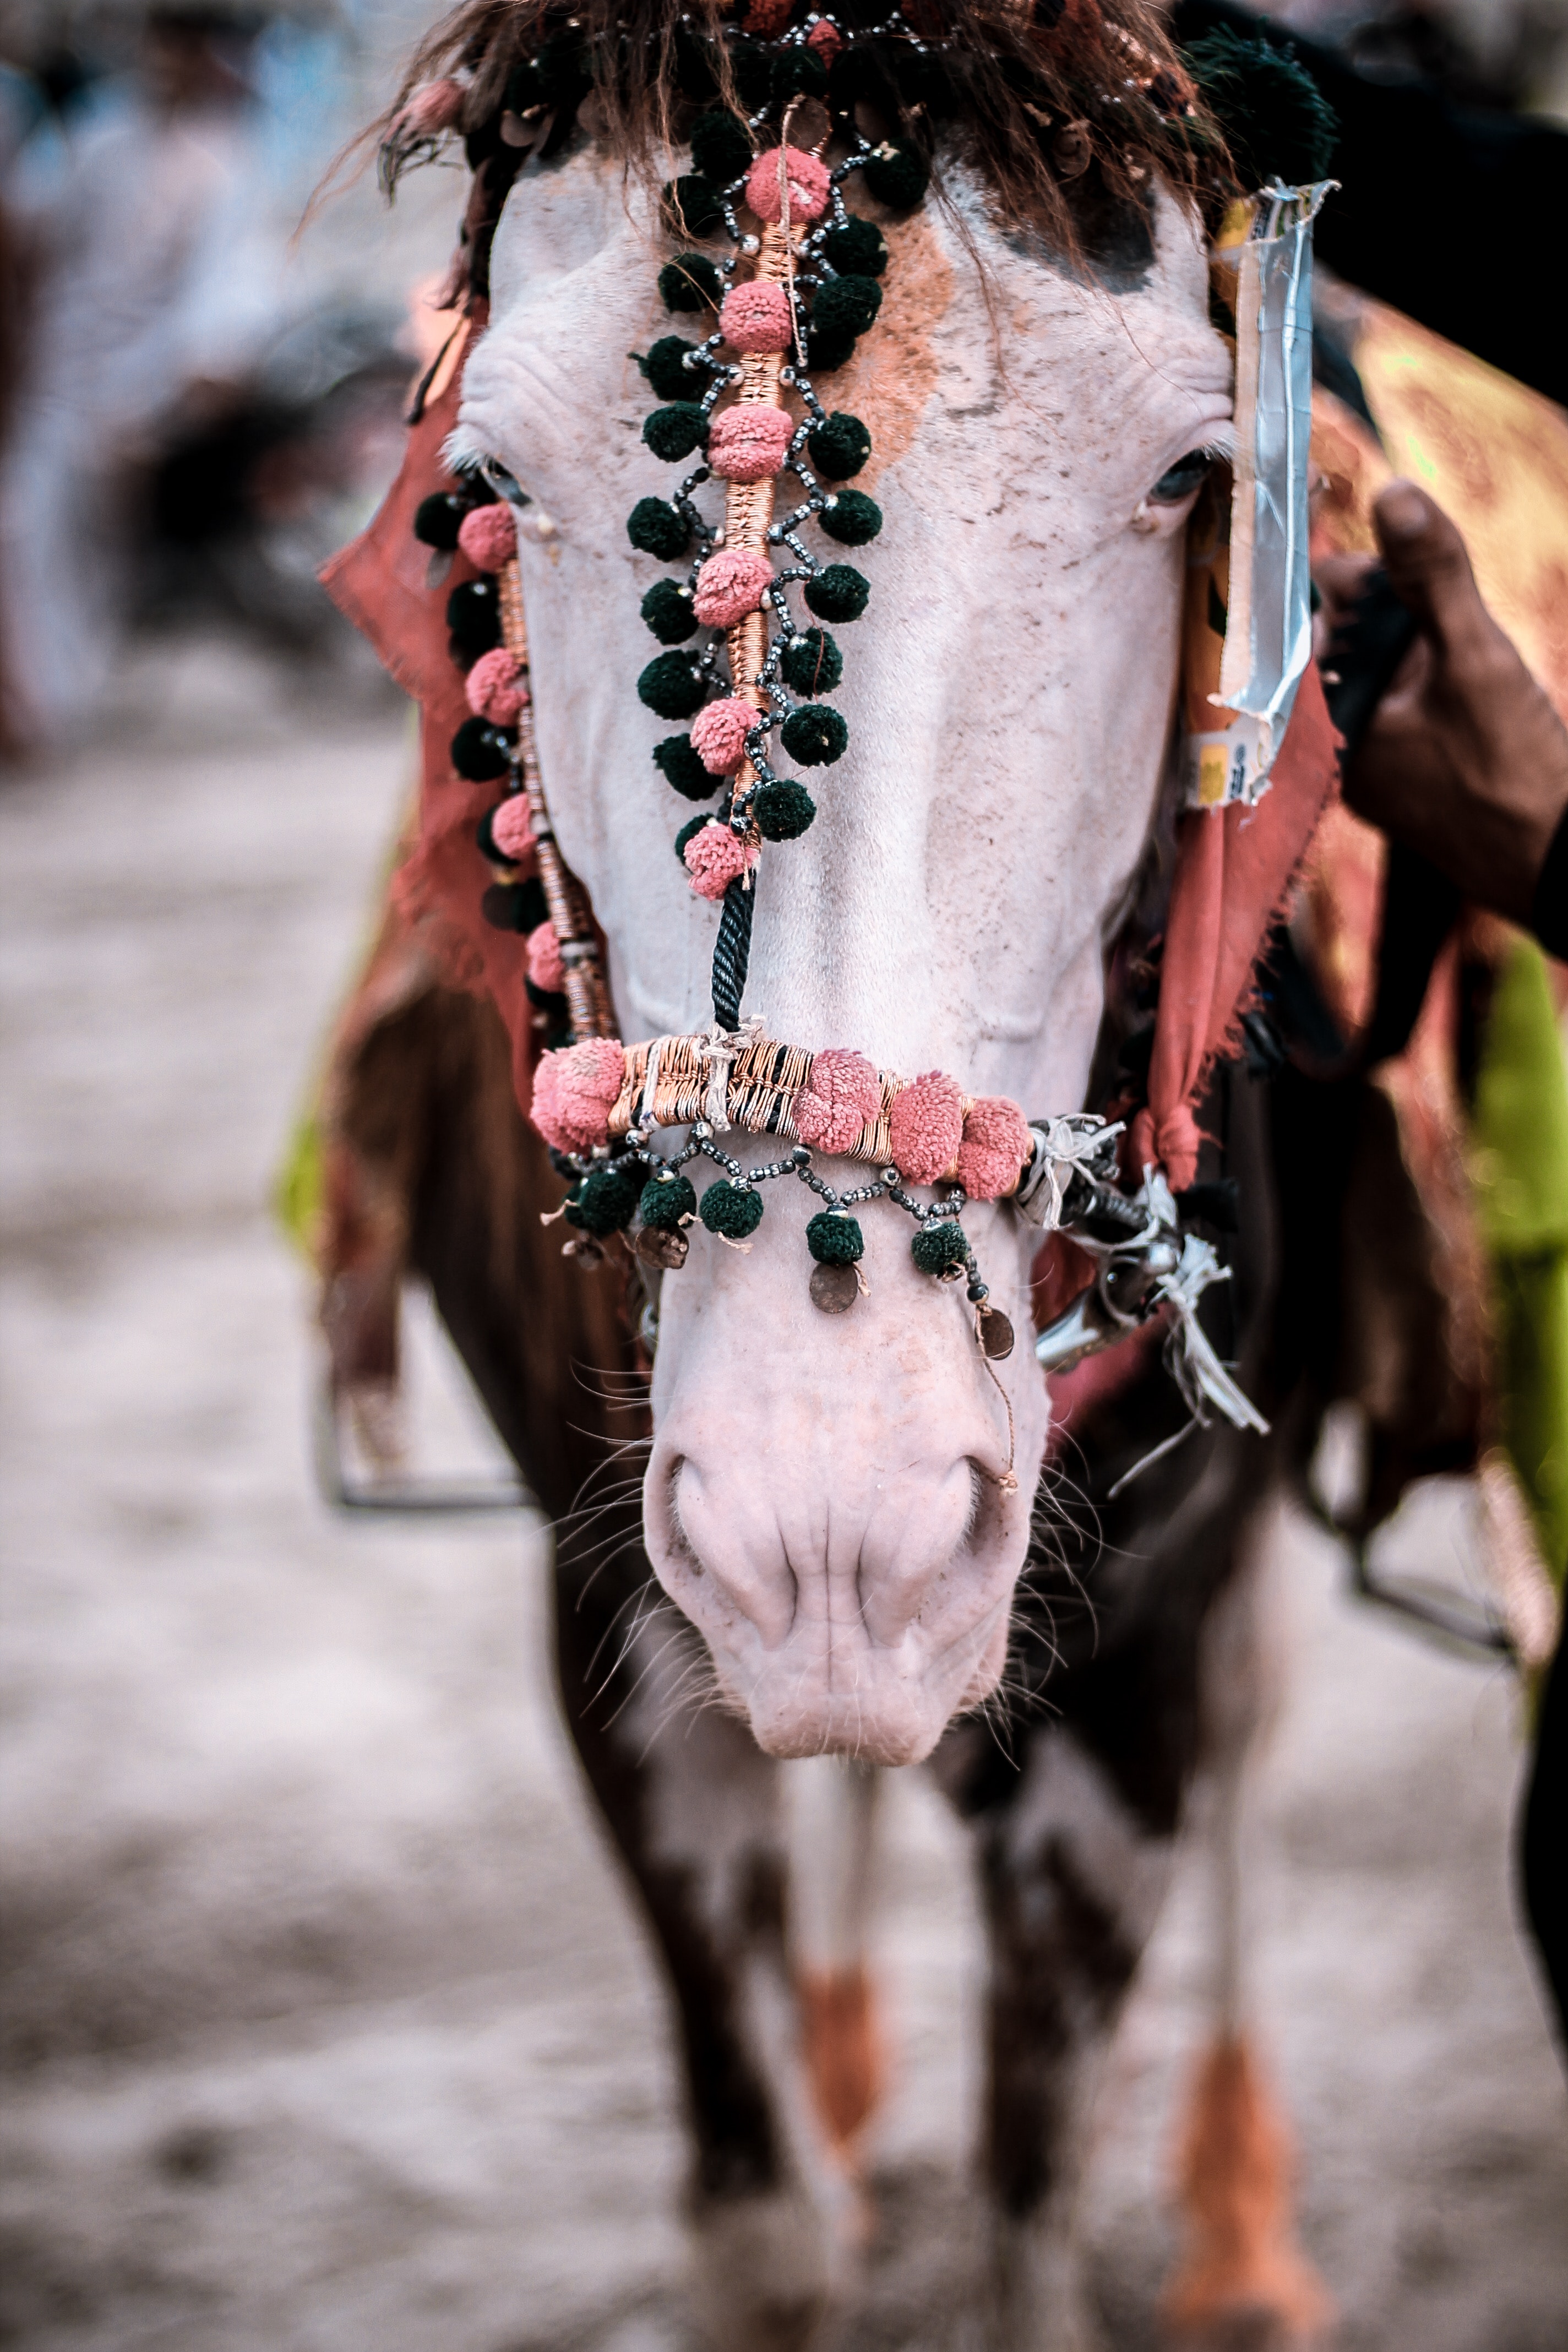
fashion, skin, joint, human, dress, tradition, neck, plant, haute couture, fashion accessory, flesh, fur, trunk, feather